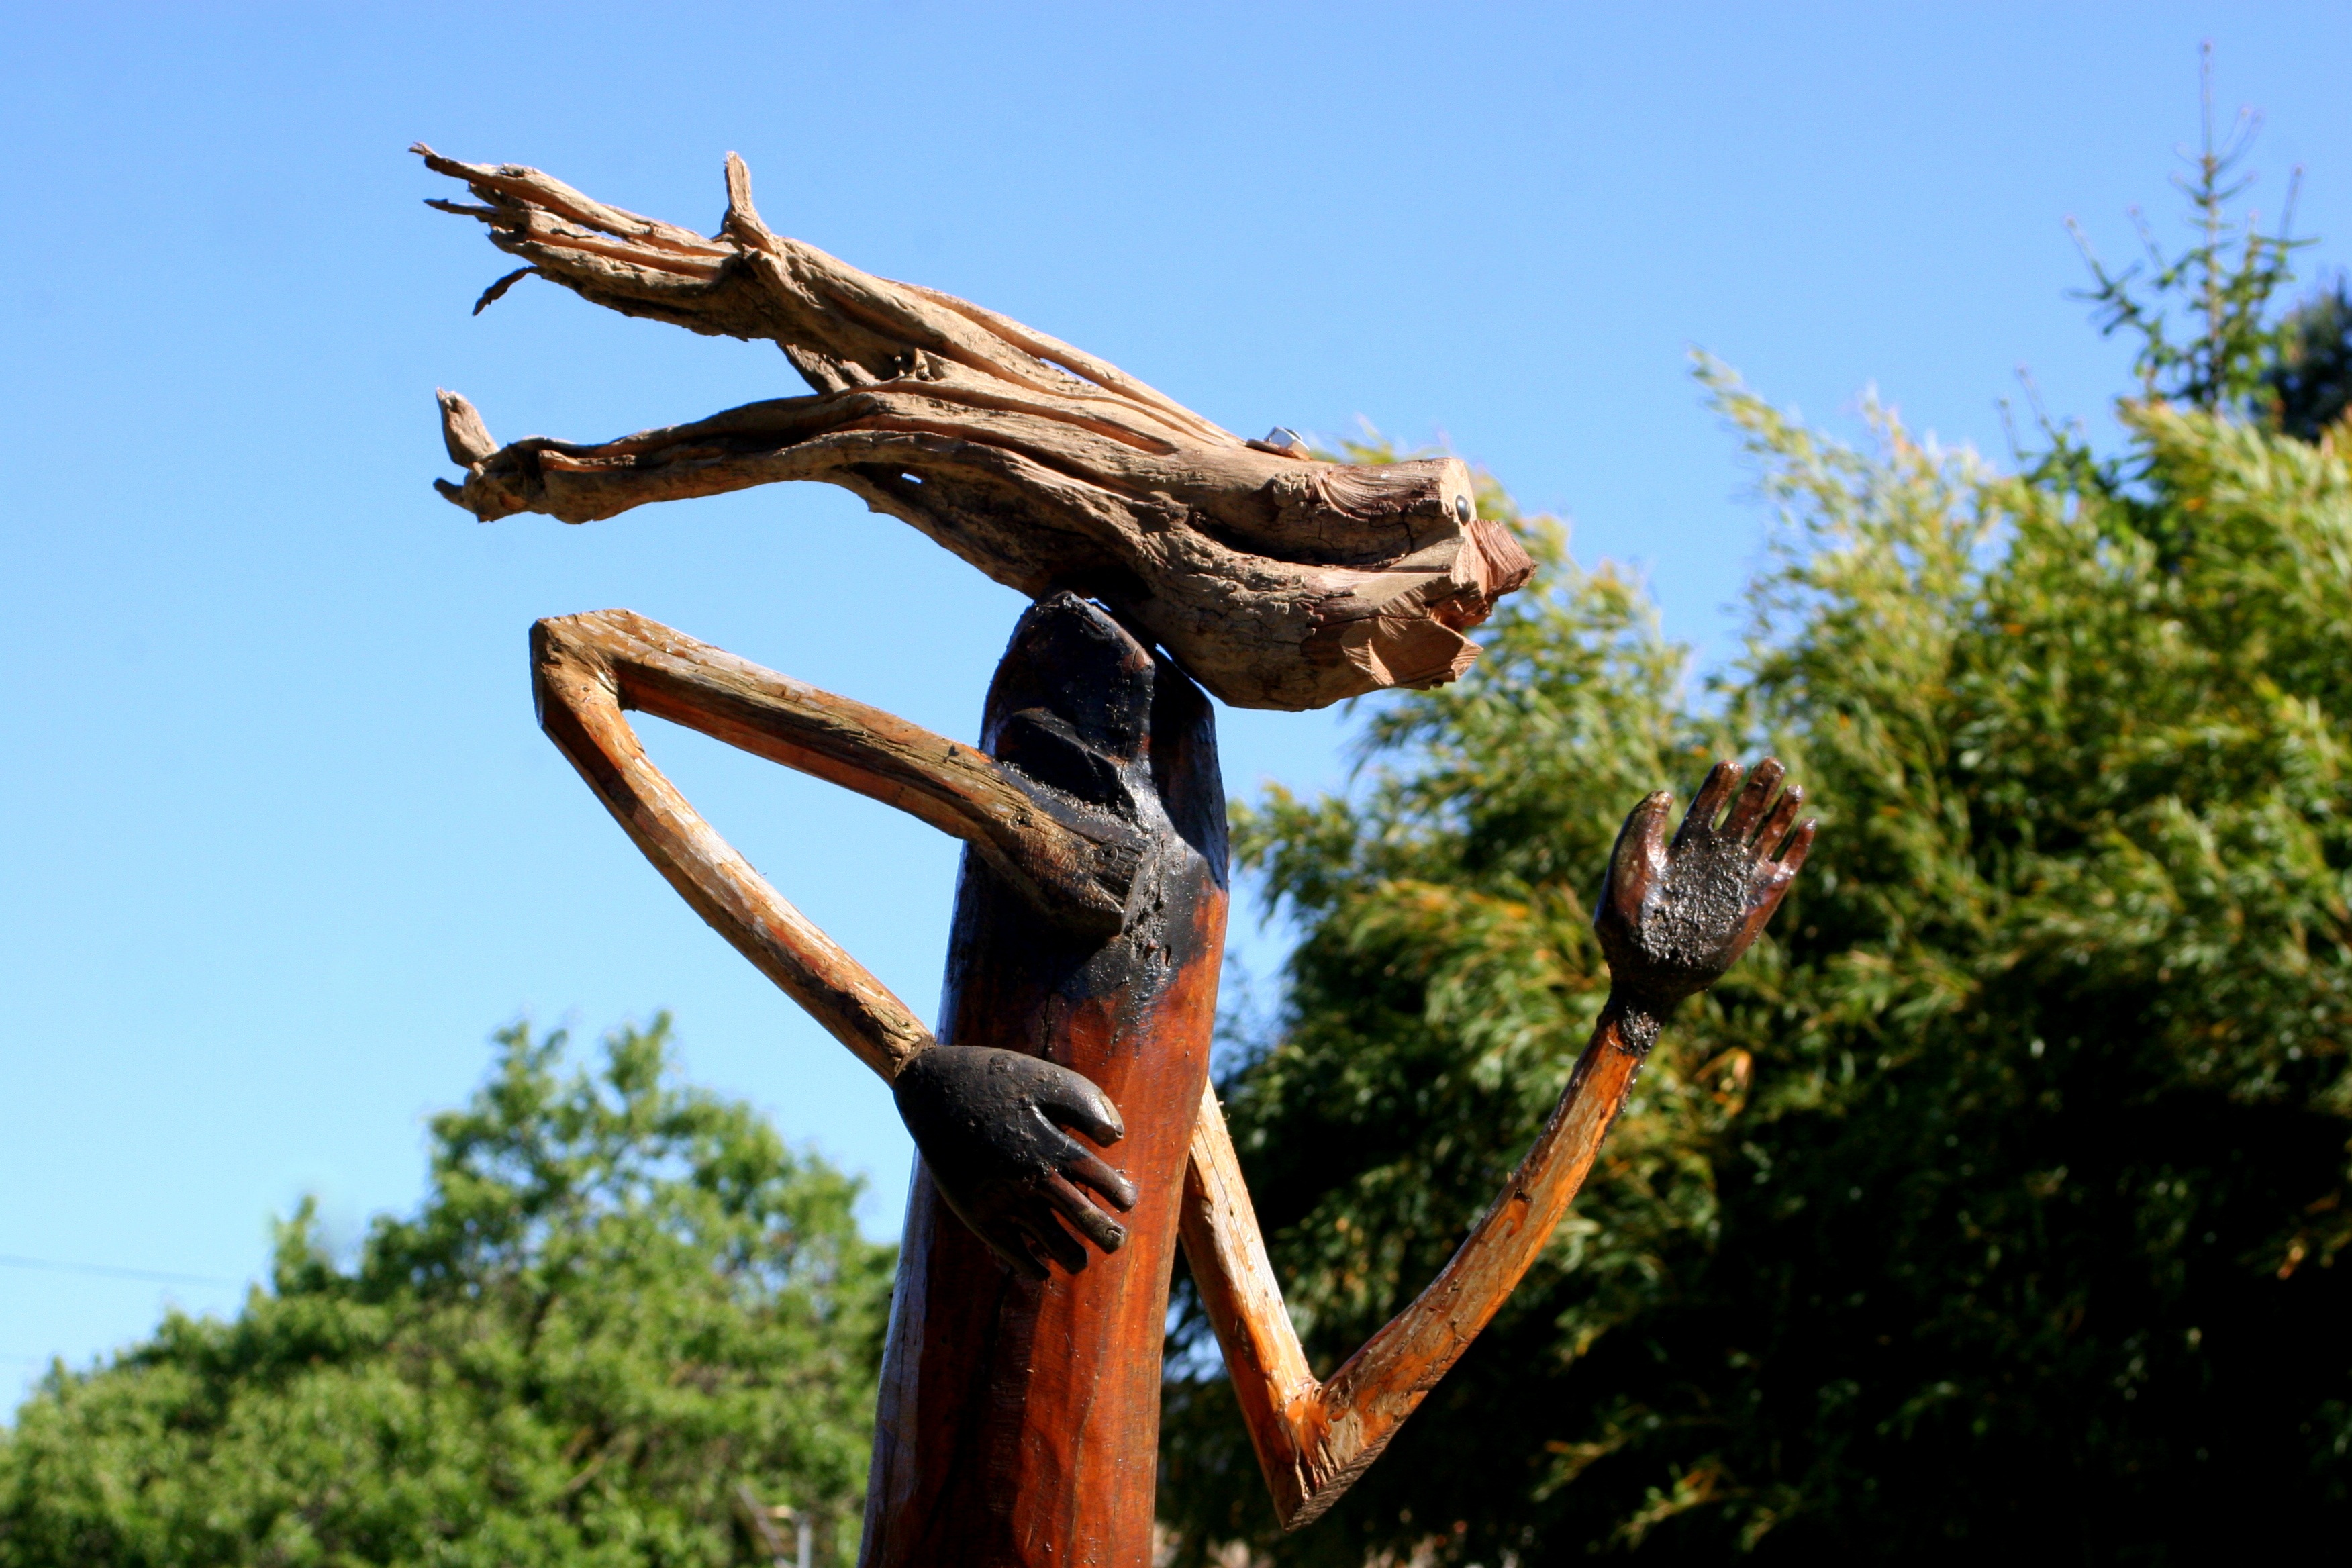
work, tree, nature, branch, walking, person, plant, wood, girl, woman, hiking, sport, flower, running, run, adventure, old, monument, vacation, travel, female, walk, france, environment, statue, dance, portrait, holiday, playing, craft, exercise, lifestyle, leisure, healthy, fitness, smiling, smile, activity, cheerful, outdoors, sculpture, art, fun, happy, happiness, cool, selfie, singing, funny, crazy, new, different, joy, dancing, fantasy, fr, languedoc, enjoyment, joyful, guard, recycle, hello, enjoy, active, hi, hobby, friday, positive, reuse, mental health, summer fun, healthy lifestyle, outdoor activities, outdoor fitness, active lifestyle, natural health, canal du midi, hallo, old parts, impulsive, see me, for fun, redesign, new purpose, old new, having fun, puicheric, woody plant